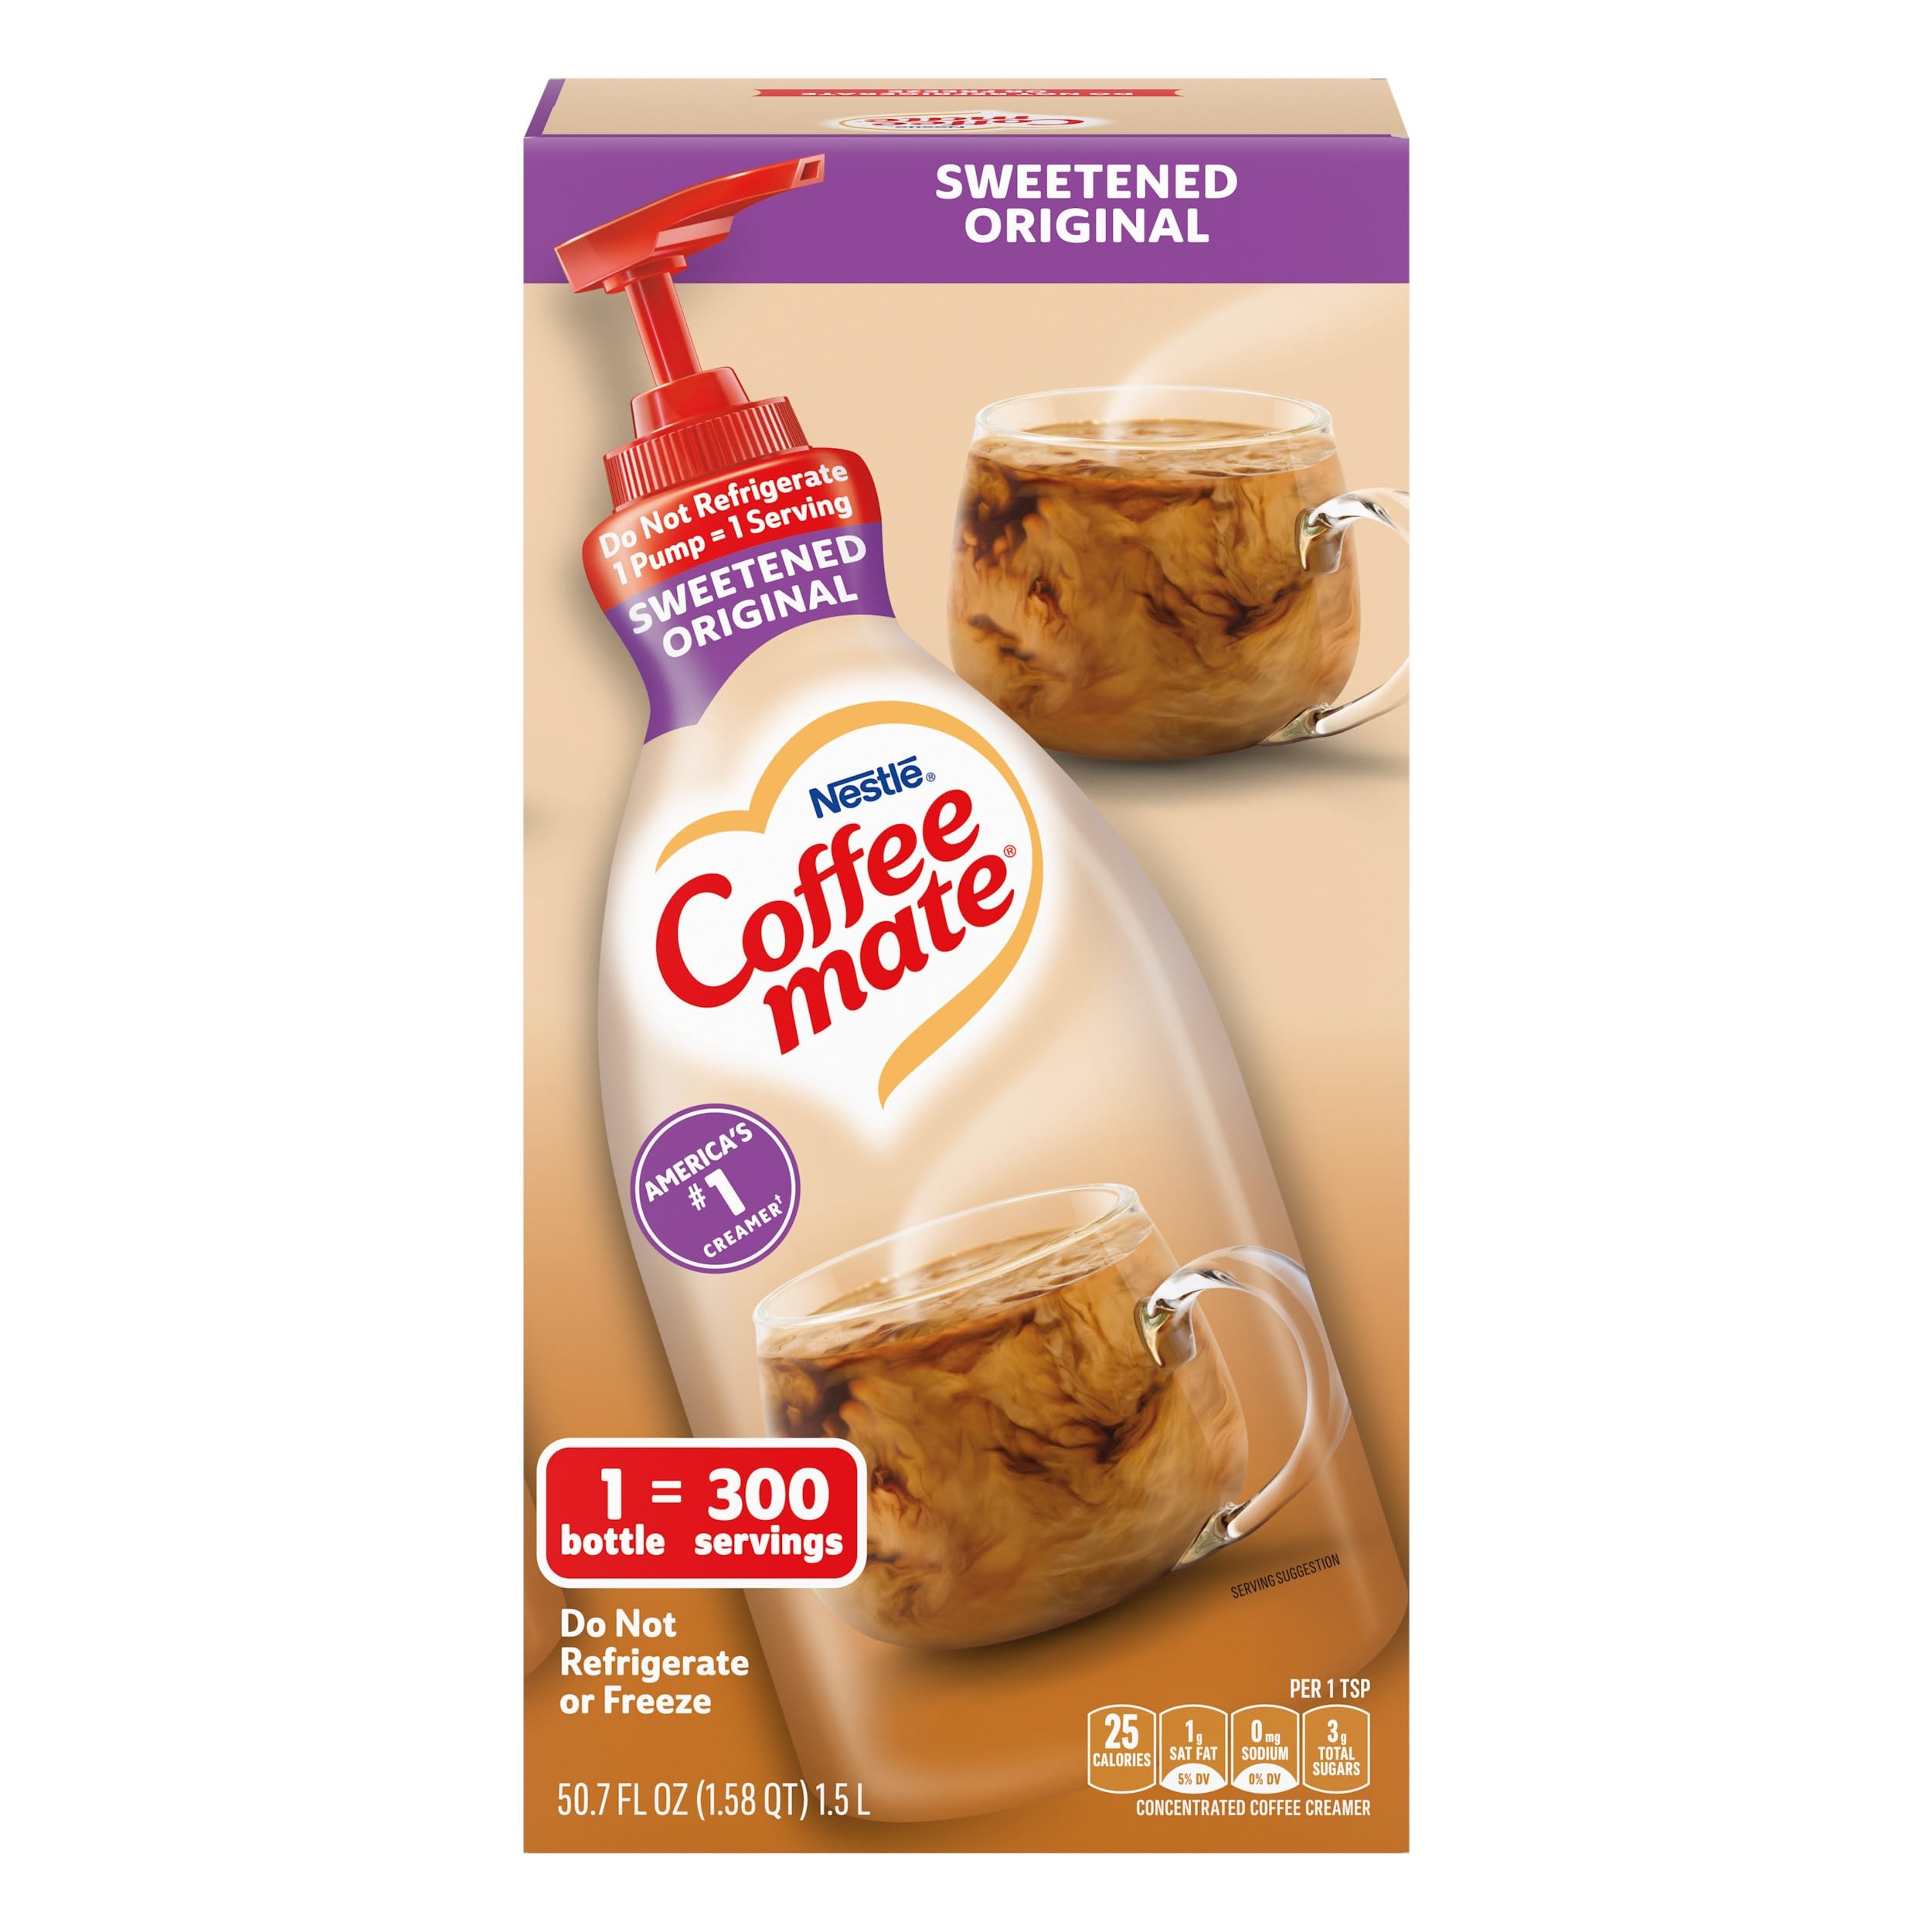
Item Name: Nestle Coffee mate Coffee Creamer, Sweetened Original, Concentrated Liquid Pump Bottle, Non Dairy, No Refrigeration, 50.7 oz
Bullet Point 1: Non-Dairy Coffee Creamer: Nestle Coffee mate Sweetened Original Liquid Concentrate Pump Bottle adds a rich, velvety smooth, classic creamer flavor to your cup of coffee
Bullet Point 2: Simple Indulgence: Stir our bulk liquid creamer into a cup of coffee for delicious added flavor that's lactose and cholesterol free; pump bottle reduces waste, is easy to clean, and tamper proof
Bullet Point 3: Delicious Flavor You Can Rely On: Shelf stable, no refrigeration needed, retain their delicious flavor at room temperature for up to 9 months; 30 day shelf life once opened
Bullet Point 4: Liquid Concentrate Formula: Our liquid concentrate Coffee mate pump bottle formula is thicker than our other liquid formats, and is formulated to easily dispense through the pump system; 300 servings per bottle; Blends quickly with hot and cold beverages
Bullet Point 5: Dietary Benefits: Non Dairy, Lactose Free, Cholesterol Free, Gluten Free, Kosher Dairy
Value: 50.7
Unit: Fl Oz

Price: 28.54